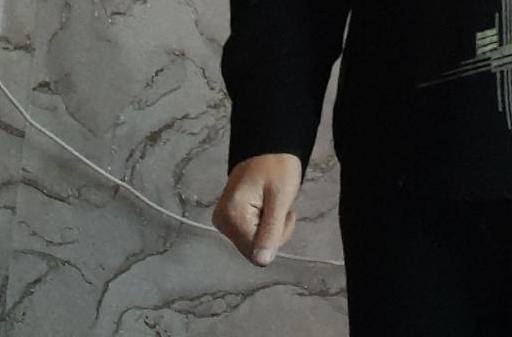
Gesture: no_gesture